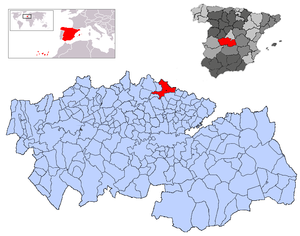
Casarrubios del Monte est une commune d'Espagne de la province de Tolède dans la communauté autonome de Castille-La Manche.